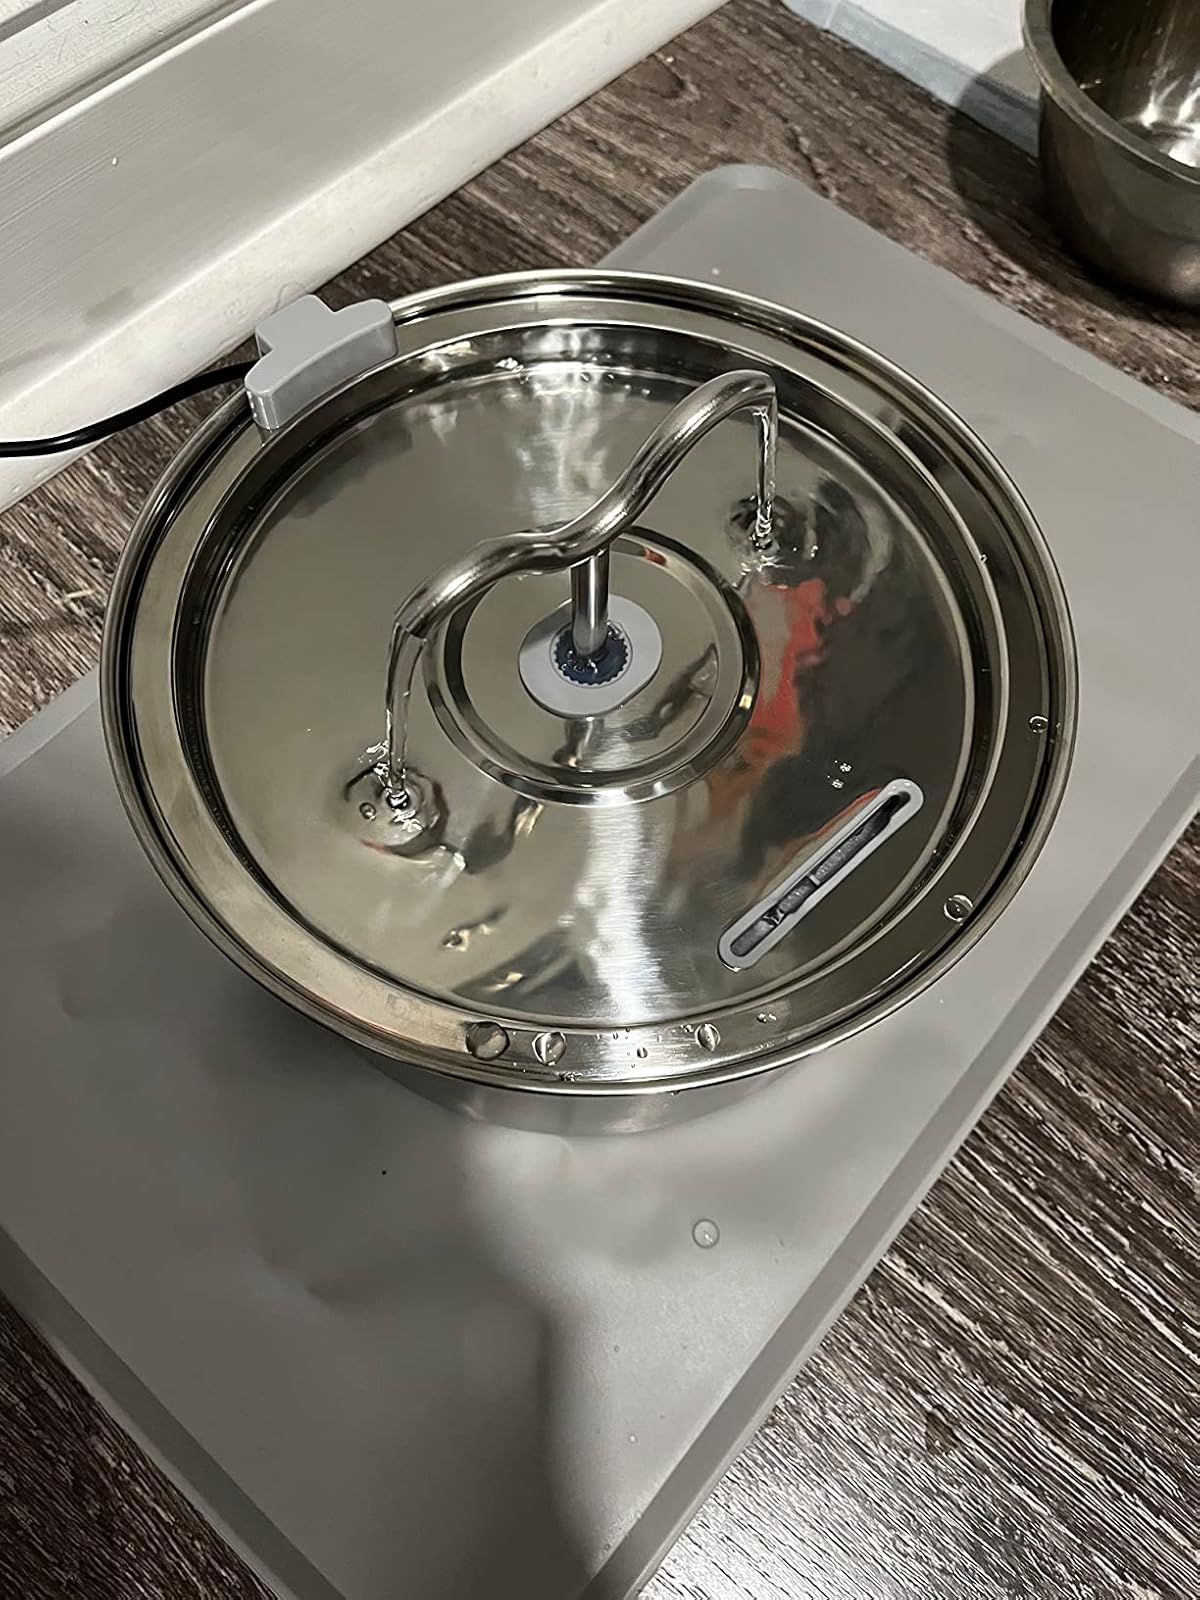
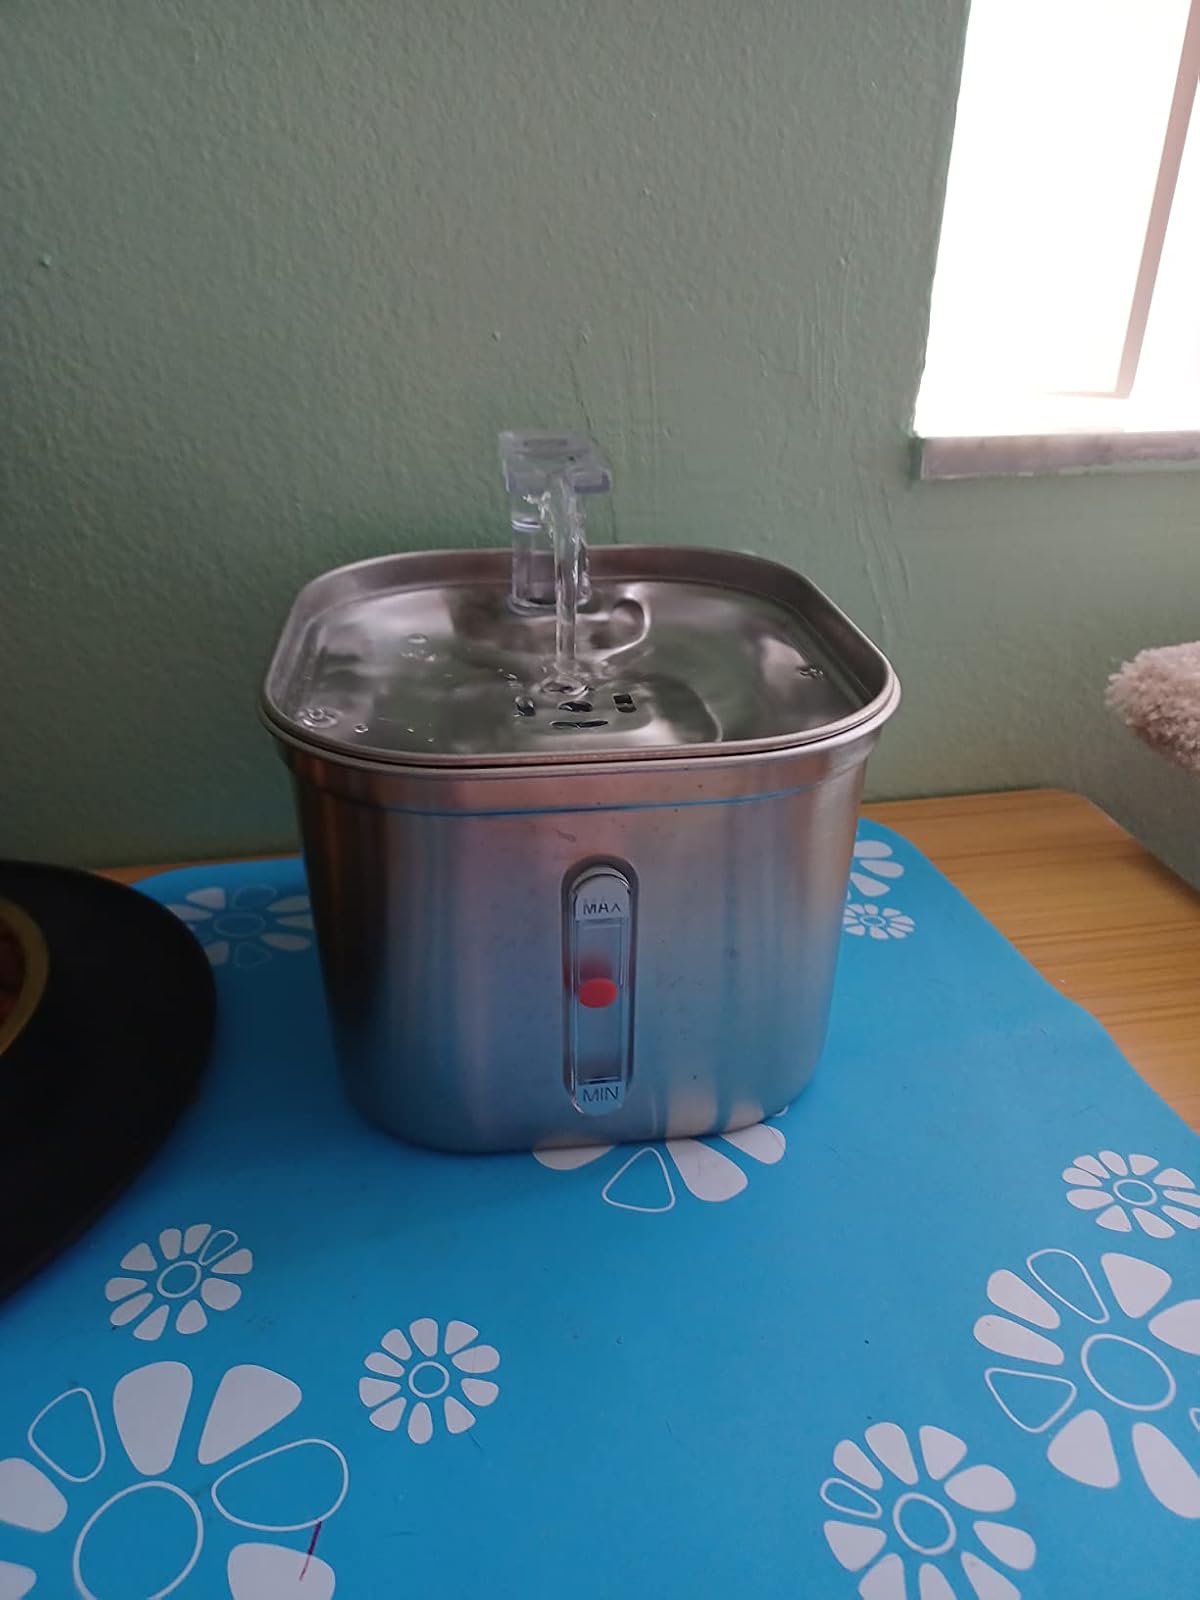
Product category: items_bowl
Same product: no